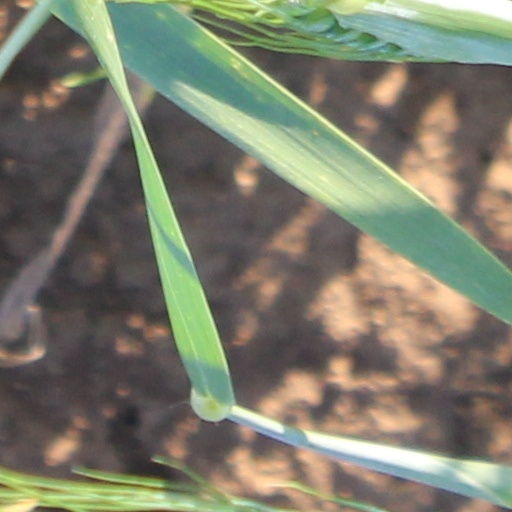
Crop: wheat